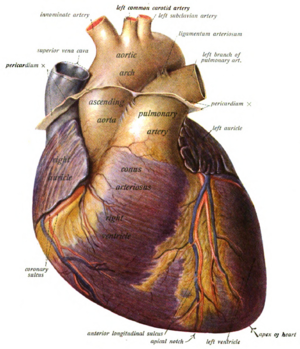
Les artères pulmonaires sont des artères qui transportent le sang désoxygéné du cœur aux deux poumons. Le tronc pulmonaire naît du ventricule droit du cœur et se divise en deux artères pulmonaires gauche et droite, chacune se ramifiant dans le poumon correspondant.